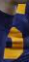
Number: 5